Battle of Bani Walid

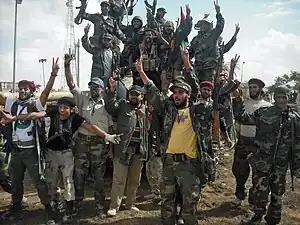
Anti-Gaddafi fighters celebrate victory on 17 October 2011

By 17 October, anti-Gaddafi fighters claimed to have moved into the town and made significant advances. Anti-Gaddafi forces seized the local radio station, which Gaddafi had been using to help broadcast messages in the past few weeks. By mid-afternoon, an Al Jazeera correspondent reported that the transitional government's fighters had captured the city, though they claimed there were still some small pockets of resistance to be dealt with. By the end of the day, Reuters correspondents in the city confirmed that there were no signs of fighting in the city, while the new Libyan flag was hoisted in the central square and a local commander announced that his forces had taken control of the whole city. It was later reported that the quick takeover of Bani Walid, following more than a month of heavy fighting and a prolonged stalemate, was the result of a negotiated surrender by the loyalist forces.